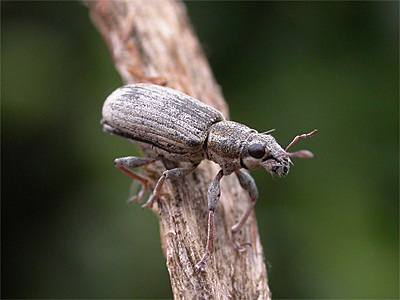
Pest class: pea_leaf_weevil